Melissa Etheridge

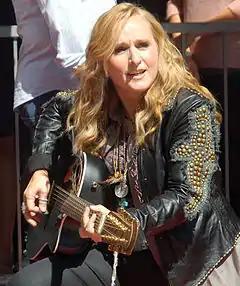
Etheridge performing at a September 2011 ceremony where she received a star on the Hollywood Walk of Fame

Etheridge had a long-term partnership with Julie Cypher, and their relationship received coverage in "The Advocate", when an interview with editor Judy Wieder done in Amsterdam, "The Great Dyke Hope", was released in July 1994. In it, Etheridge answered Wieder's questions about why the couple wanted to have children: "I think one of the many fears people have about homosexuality is around children. I think that the more gay parents raise good, strong, compassionate people, the better the world will be." During this partnership, Cypher gave birth to two children, Bailey Jean and Beckett. Cypher became pregnant via artificial insemination using sperm donated by musician David Crosby. On September 19, 2000, Etheridge and Cypher announced they were separating.